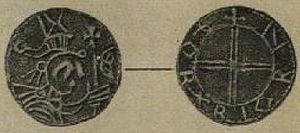
Olav Kyrre / To brødre
Mønt fra Olav Kyrres tid.
Olav 3. Haraldsson med tilnavnet Kyrre, konge i Norge 1067 – 1093, søn af Harald Hårderåde og hans medhustru Tora Torbergsdatter fra Giske, datterdatter af Erling Skjalgsson og mor til begge Harald Hårderådes sønner, både Olav og hans ældre bror Magnus Haraldsson.